Cinema of Finland

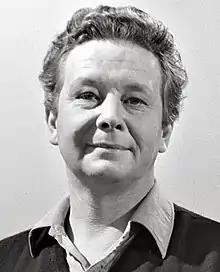
Lasse Pöysti had a varied and long career

After his early death in 1935, Karu was replaced by Toivo Särkkä in the head of the company. Särkkä led SF until its bankruptcy in 1965. Särkkä was the most prolific producer and director that Finnish film has ever seen: he has way over 200 feature productions in his filmography, of which he directed 51. With Yrjö Norta, he directed most of the company's films in the 1930s, including religious drama "As Dream and Shadow..." (1937) and patriotic historical film "Manifest in February" (1939). Särkkä's and Norta's output includes some highly popular folk comedies like "Lapatossu" (1937) – with beloved comedy actor Aku Korhonen – ,"The Regiment's Trouble Boy" (1938), the model of Finnish military farce genre, and "The SF Parade" (1940), the first proper Finnish musical comedy. Särkkä also directed Finland's first feature-length color film, which was the 1956 drama film "Juha".